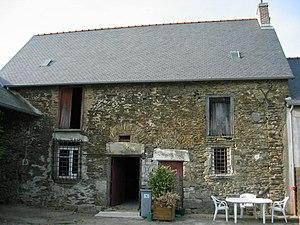
Noyal-sur-Vilaine est une commune française située dans le département d'Ille-et-Vilaine en région Bretagne, peuplée de 6 008 habitants.